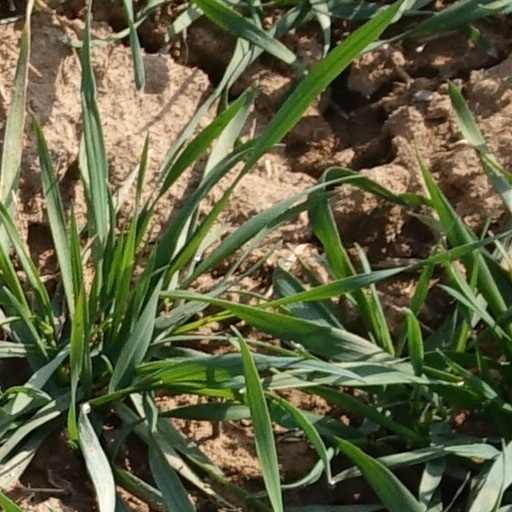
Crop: wheat